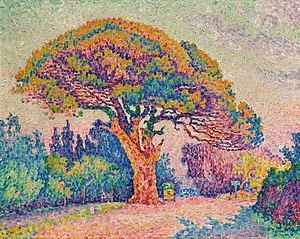
Gassin est une commune française située près de Saint-Tropez, dans le département du Var en région Provence-Alpes-Côte d’Azur.
Le « Pin de Bertaud » ou « Pin Bertaud » est un arbre remarquable qui se trouvait à proximité du château Bertaud, dans un quartier de même nom à Gassin. C’est le quartier où il était situé qui a donné son nom à l'arbre qui fut une curiosité touristique, peint notamment par Paul Signac et reproduit sur de nombreuses cartes postales.